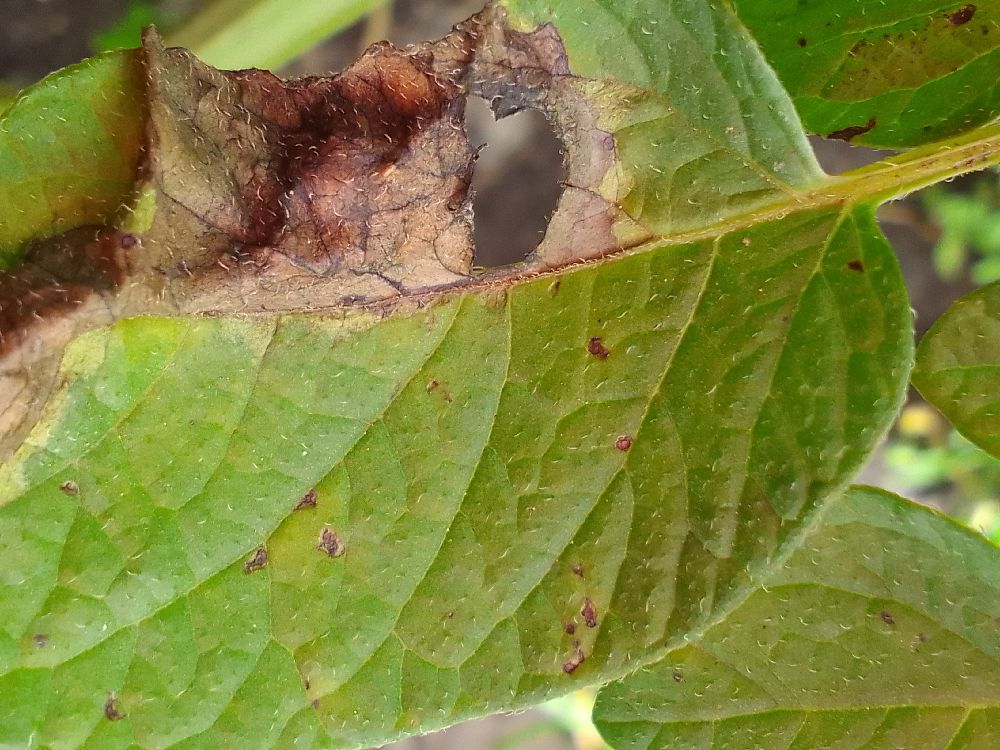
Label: Late blight